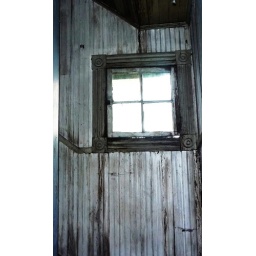
Small window in abandoned house looks rather gothic.